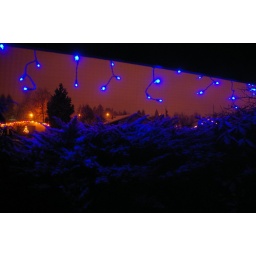
I liked the snow-reflected sky against our blue lights.